Franciscan Sisters of the Family of Mary

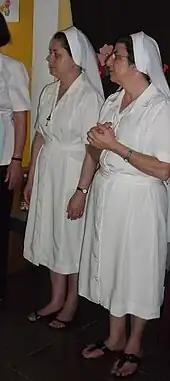
Franciscan Sisters of the Family of Mary in Brazil

The Franciscan Sisters of the Family of Mary,, also known as "Siostry Rodziny Maryi, RM", is a Polish female religious institute. The congregation was established in St. Petersburg during the Partitions of Poland with the mission to help Polish children stricken by hunger in the Russian Empire, and to save the impoverished Catholic parishes persecuted by the Tsarist authorities. The congregation was founded in 1857 by the Warsaw archbishop, Zygmunt Szczęsny Feliński, who was beatified by John Paul II during his last pilgrimage to Poland in 2002, and canonized by Benedict XVI in 2009. The sisters base their life on the Franciscan ideals of service to God and to the common people, especially the poorest. The spirit of scarcity is evident in their own standard of life. Dwellings and rooms of the Sisters are furnished in such way as to make the poor and the rich feel humbled. The young postulants don't contribute dowries. The nuns wear black habits with a purple rope. In Poland the Sisters of the Family of Mary conduct educational activities in nursery schools and rehabilitation centres, help at children's homes as well as hospitals and care homes. They help disadvantaged and the homeless by running shelters. They also work in parishes as religion teachers, organists and assistants, as well as in seminaries.